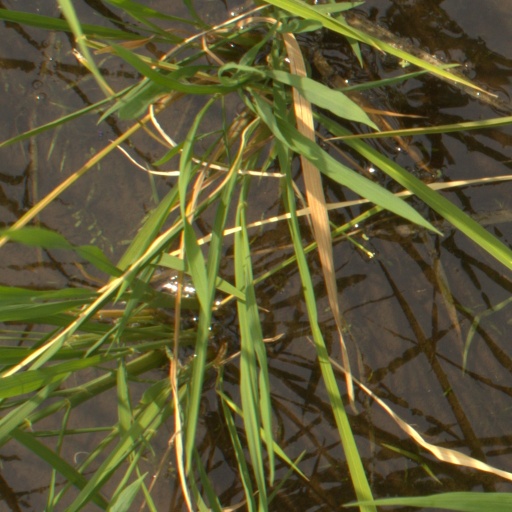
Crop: rice